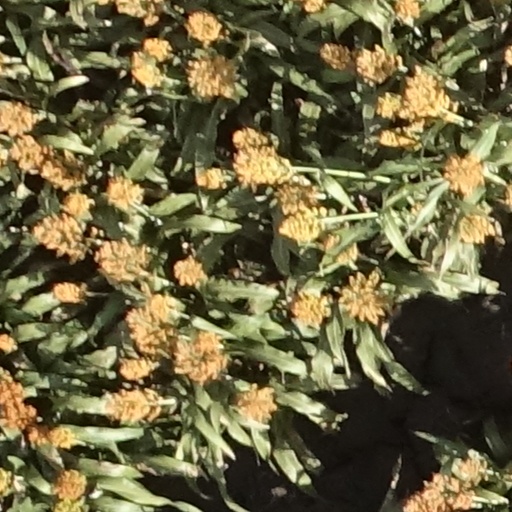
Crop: sorghum